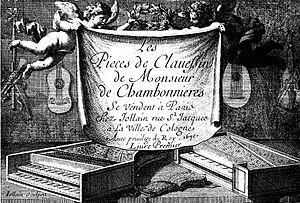
Jacques Champion de Chambonnières est un compositeur et claveciniste français. Il porta son art à un haut degré de perfection et de raffinement et il est considéré comme le fondateur de l'École française de clavecin.